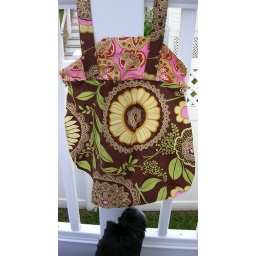
Back at the machine - bag in progress